Malwa

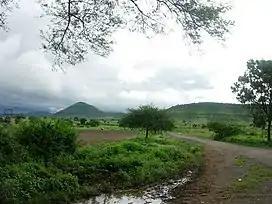
Typical countryside near Mhow during the monsoon season

Indore is the commercial capital of Malwa region and Madhya Pradesh as state. Malwa is one of the world's major opium producers. This crop resulted in development of close connections between the economies of Malwa, the western Indian ports and China, bringing international capital to the region in the 18th and 19th centuries. Malwa opium was a challenge to the monopoly of the British East India Company, which was supplying Bengal opium to China. This led the British company to impose many restrictions on the production and trade of the drug; eventually, opium trading was pushed underground (see Opium Trading in Mumbai for more information). When smuggling became rife, the British eased the restrictions. Today, the region is one of the largest producers of legal opium in the world. There is a central, government-owned opium and alkaloid factory in the city of Neemuch. Nevertheless, there is a still a significant amount of illicit opium production, which is channelled into the black market. The headquarters of India's Central Bureau of Narcotics is in Gwalior. The Rajputana-Malwa Railway was opened in 1876.